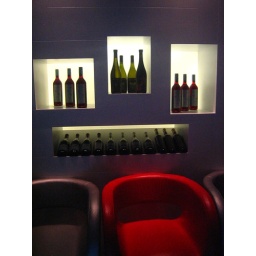
23 wine bottles, sitting in the wall